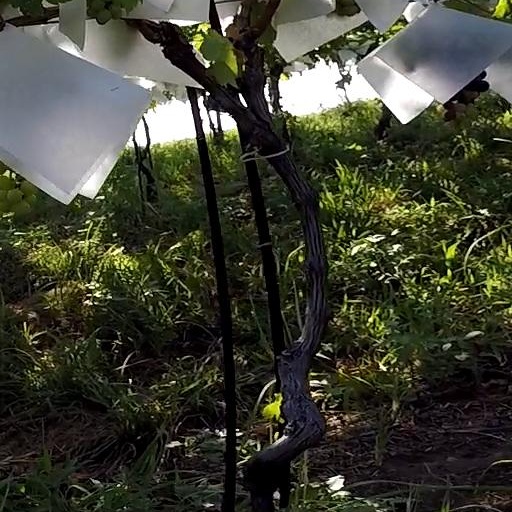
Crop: grape